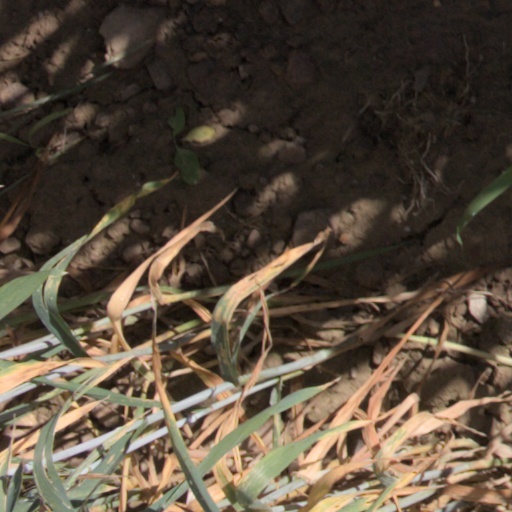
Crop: wheat